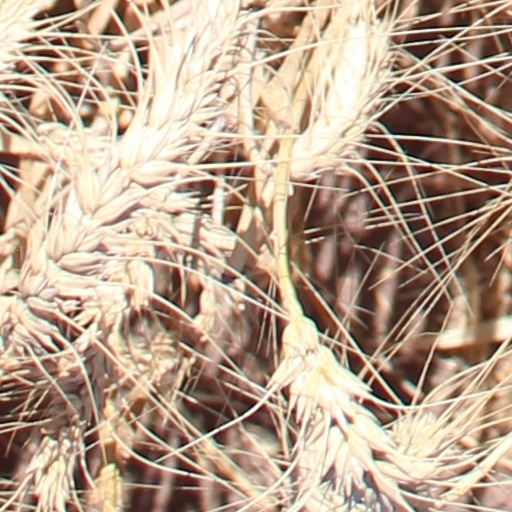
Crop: wheat